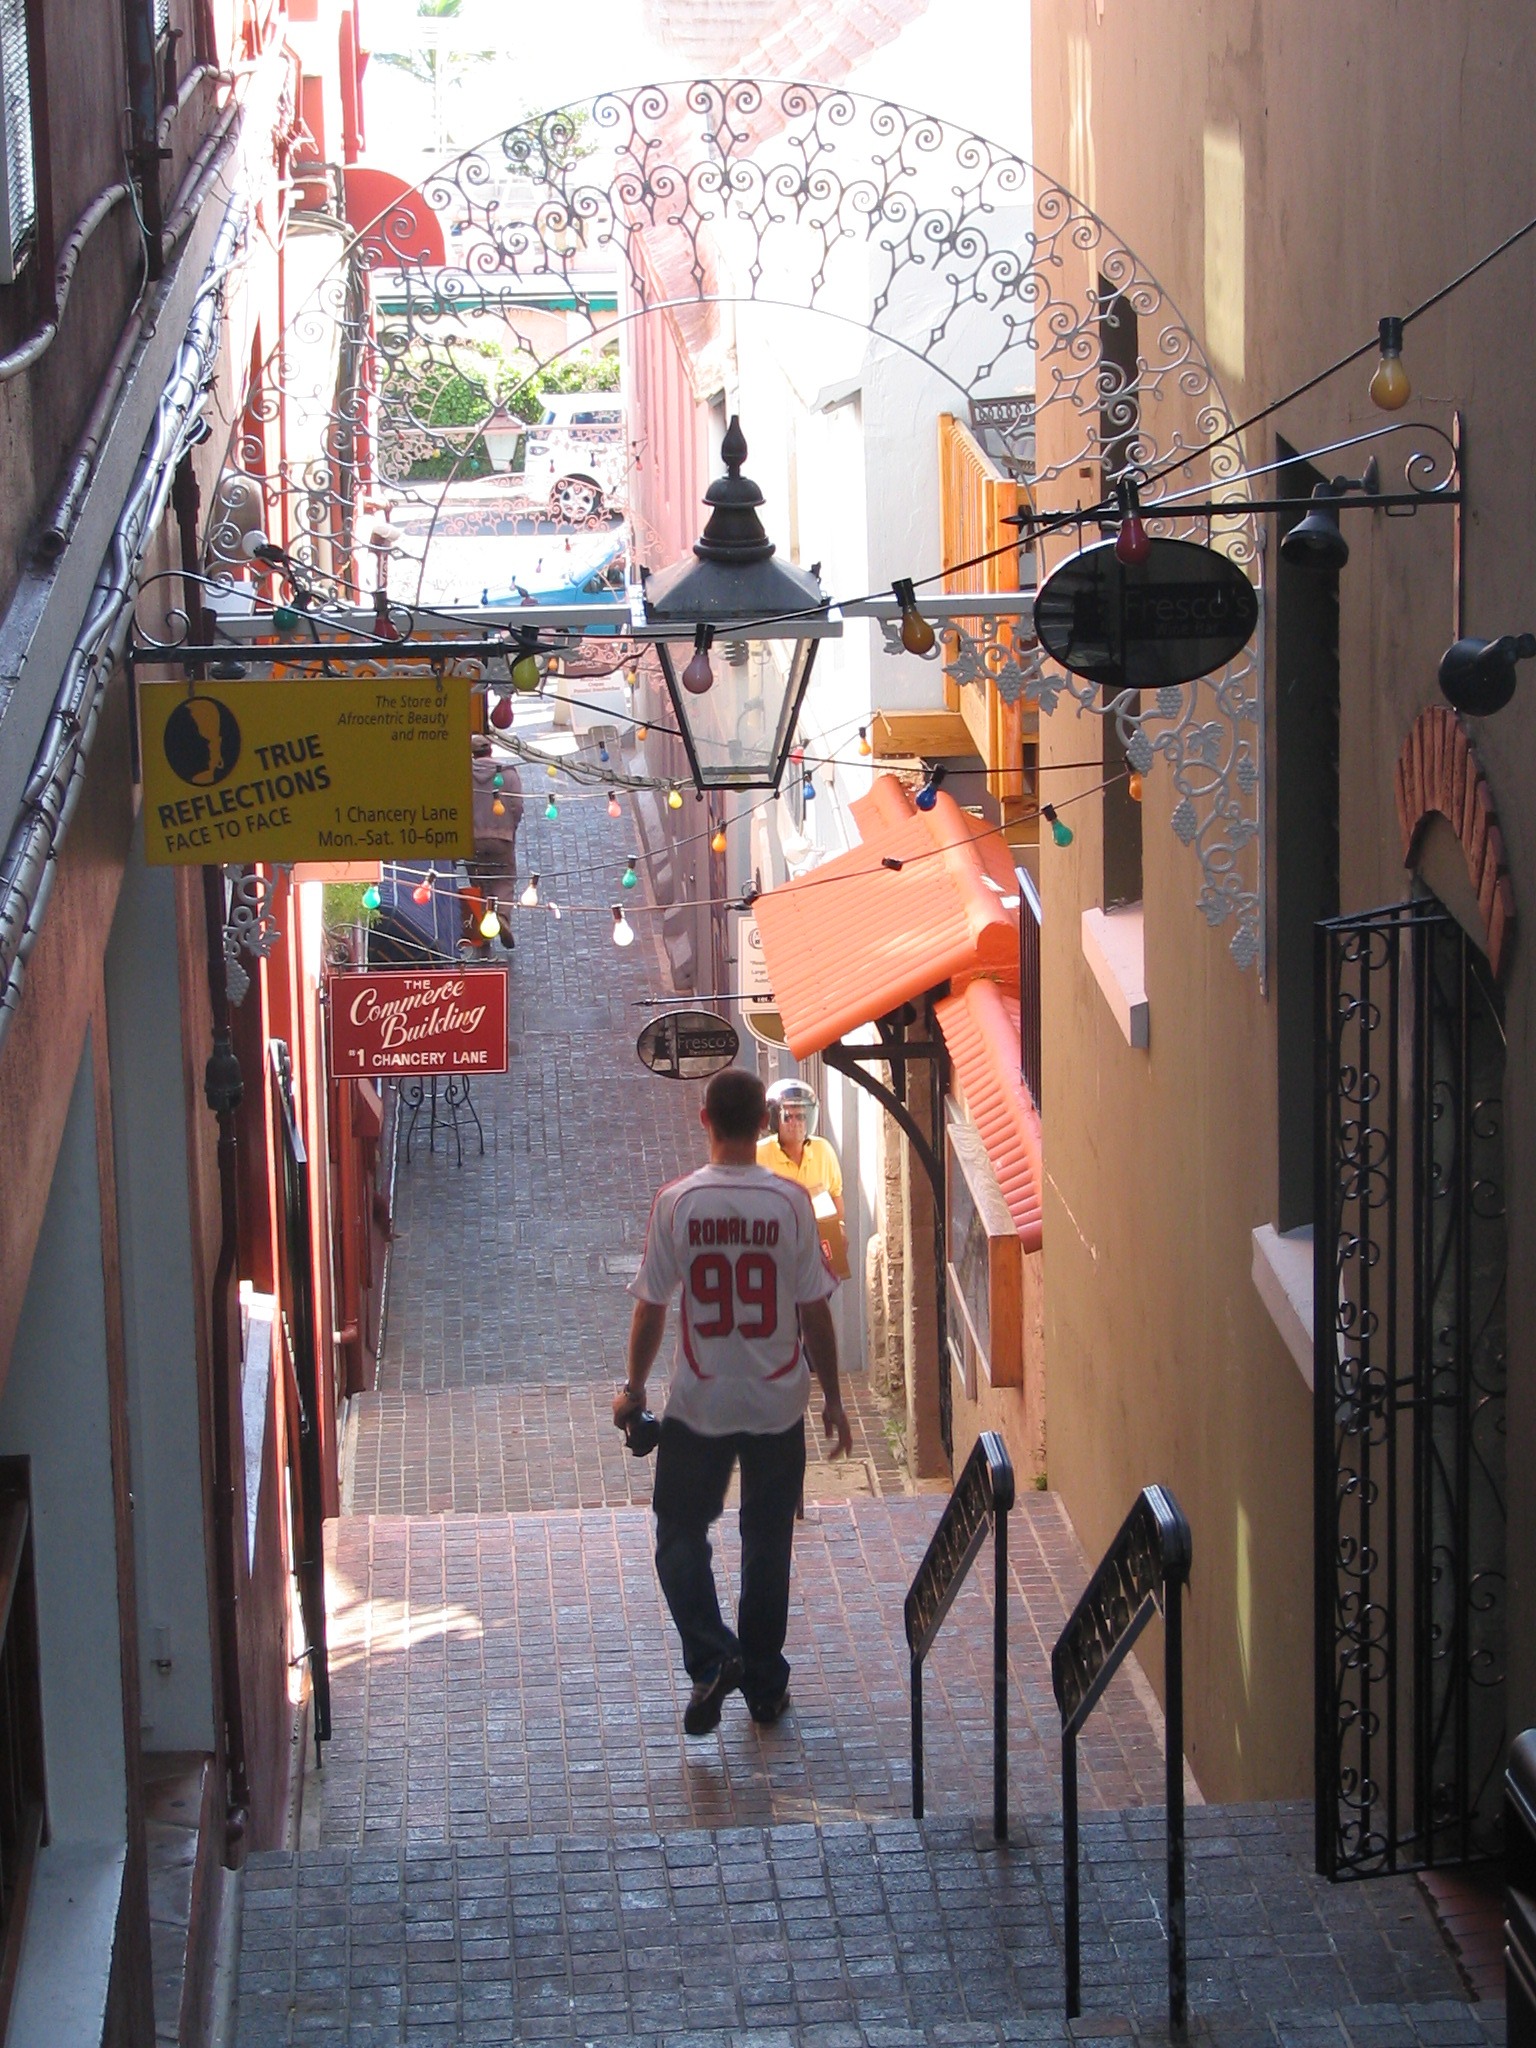
road, street, town, alley, city, shop, store, alleyway, shopping, art, shopping center, bermuda, chancery lane